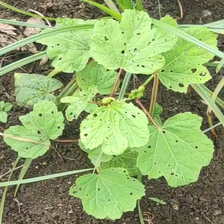
Weed species: Little_Mallow(Malva parviflora)